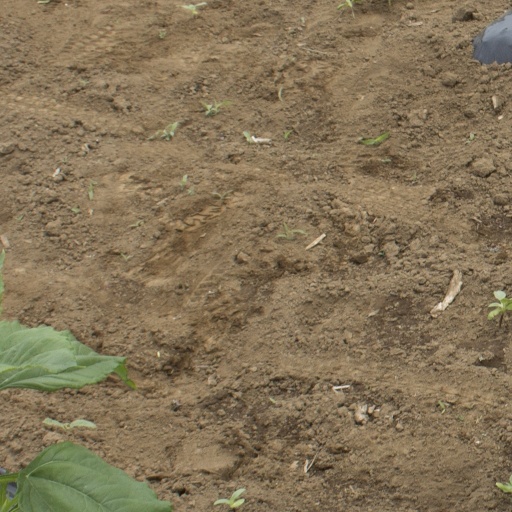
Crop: Jerusalem artichoke